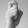
ASL letter: X